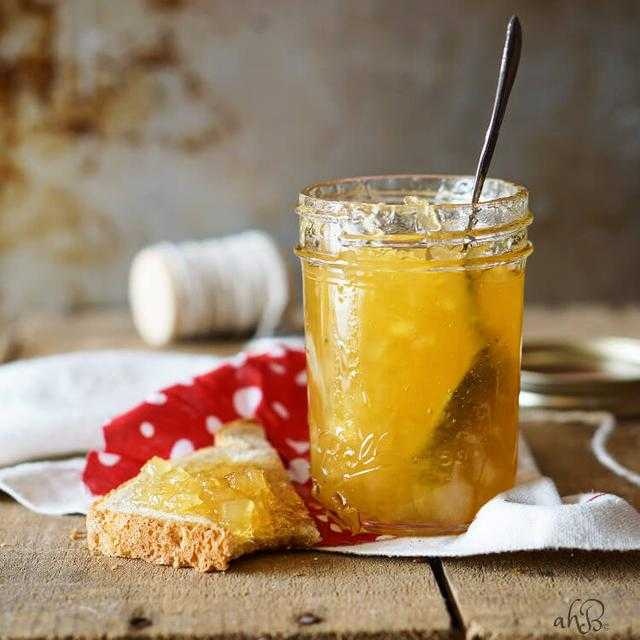
Label: Pineapple